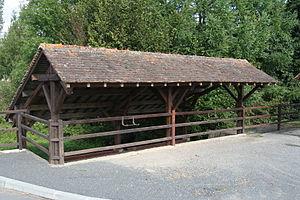
Le lavoir de Courcemont.
Courcemont est une commune française, située dans le département de la Sarthe en région Pays de la Loire, peuplée de 679 habitants.